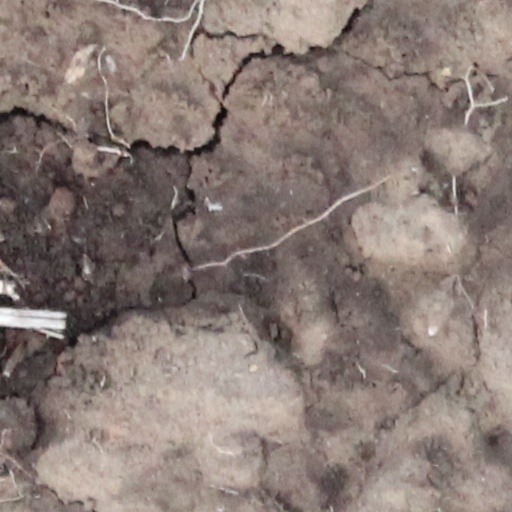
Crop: wheat